Giant

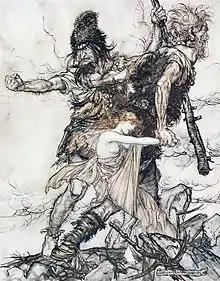
The giants Fafner and Fasolt seize Freyja in Arthur Rackham's illustration of Richard Wagner's "Der Ring des Nibelungen".

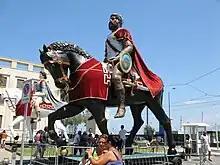
Giants Mata and Grifone celebrated in Messina in August, Sicily, Italy

In folklore, giants (from Ancient Greek: "gigas", cognate giga-) are beings of humanoid appearance, but are at times prodigious in size and strength or bear an otherwise notable appearance. The word "giant" is first attested in 1297 from Robert of Gloucester's chronicle. It is derived from the "Gigantes" of Greek mythology.